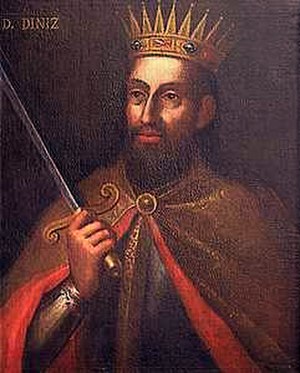
Dionysius 1. af Portugal
Dionysius 1., kaldet Arbejderen eller Poeten, var konge af Portugal fra 1279 til 1325.